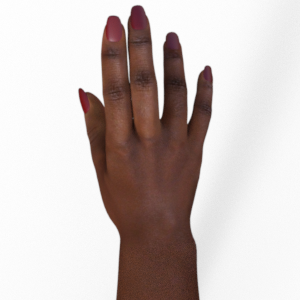
Label: paper